Flag of Senegal

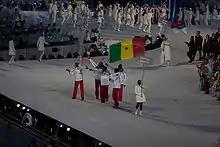
Senegal team at the 2010 Winter Olympics opening ceremony with flag

The national flag of Senegal is a tricolour consisting of three vertical green, yellow and red bands charged with a five-pointed green star at the centre. Adopted in 1960 to replace the flag of the Mali Federation, it has been the flag of the Republic of Senegal since the country gained independence that year. The present and previous flags were inspired by the French tricolour, which flew over Senegal until 1960.